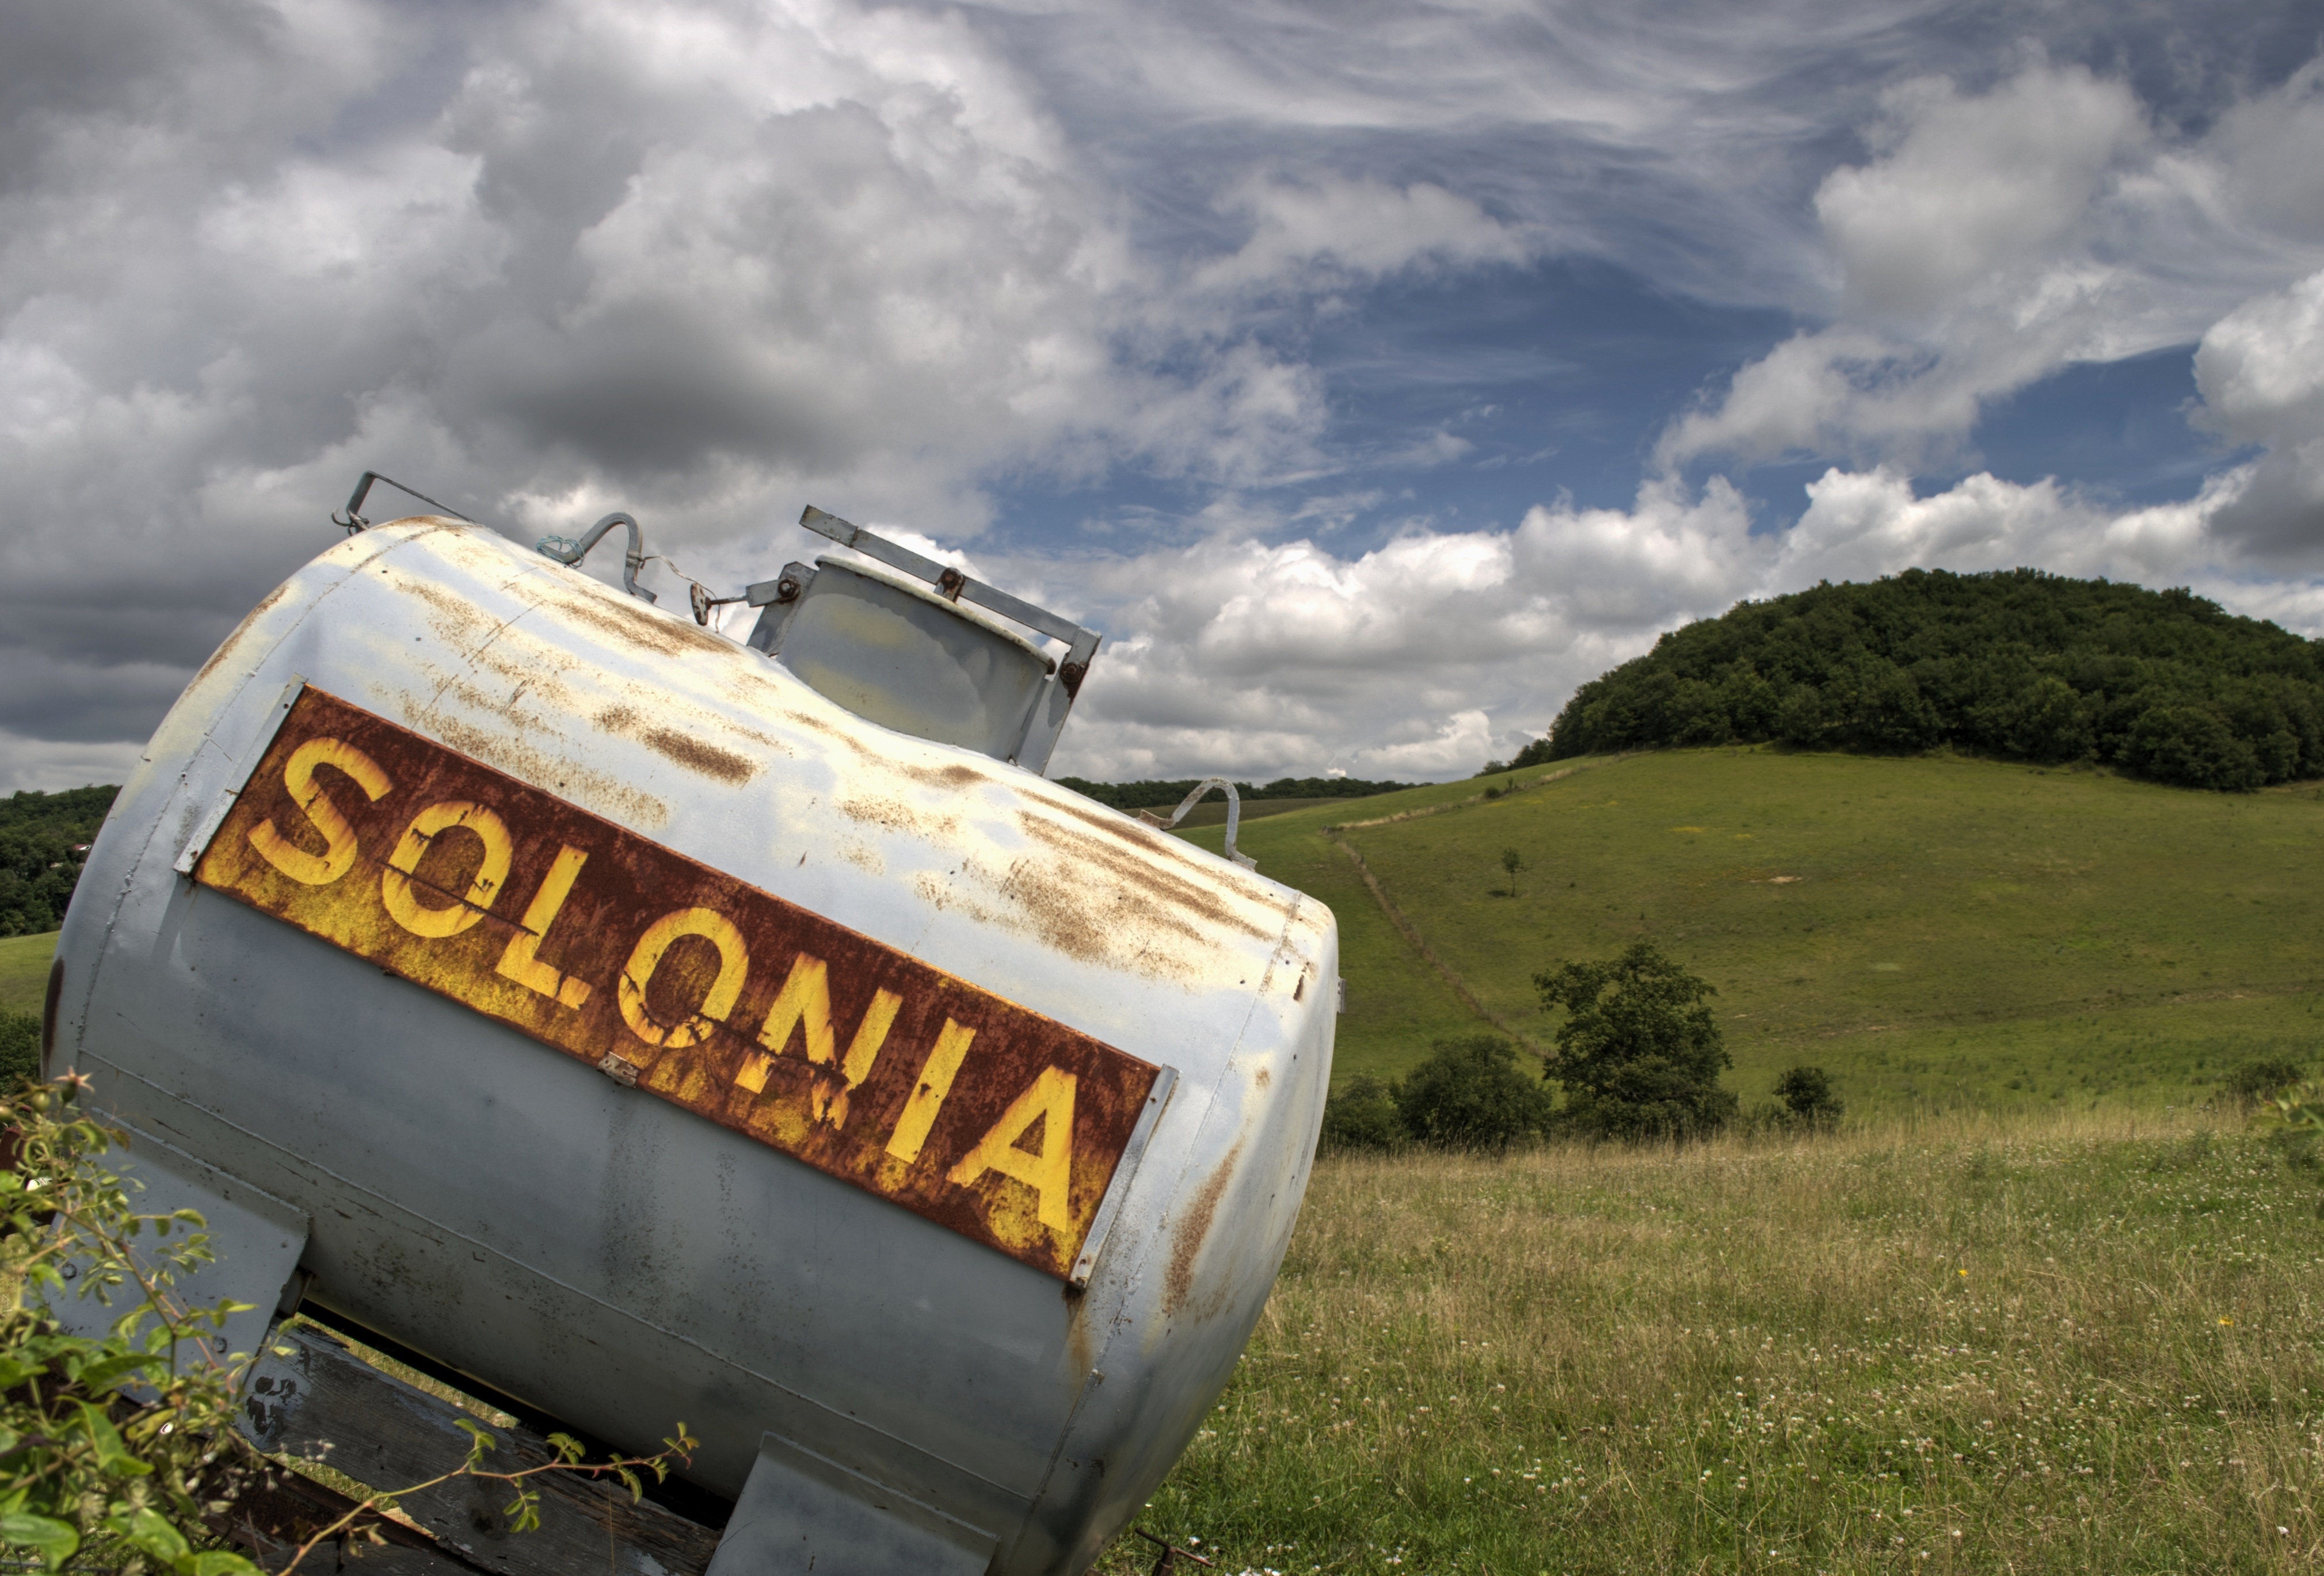
grass, mountain, sky, farm, hill, country, travel, sign, rural, vehicle, agriculture, clouds, fields, rural area, water tank